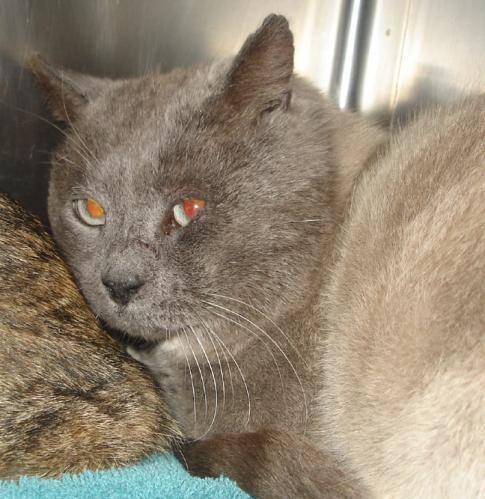
cat